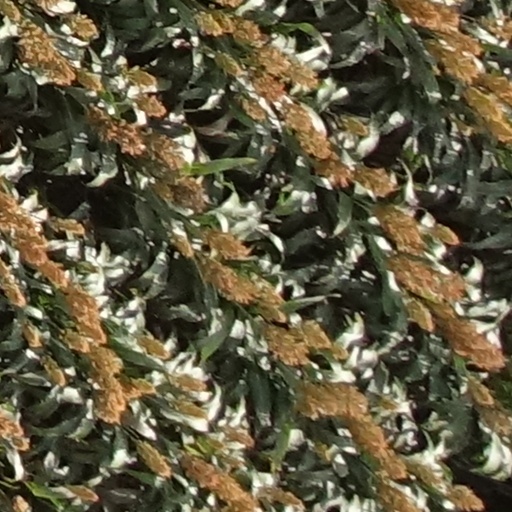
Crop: sorghum